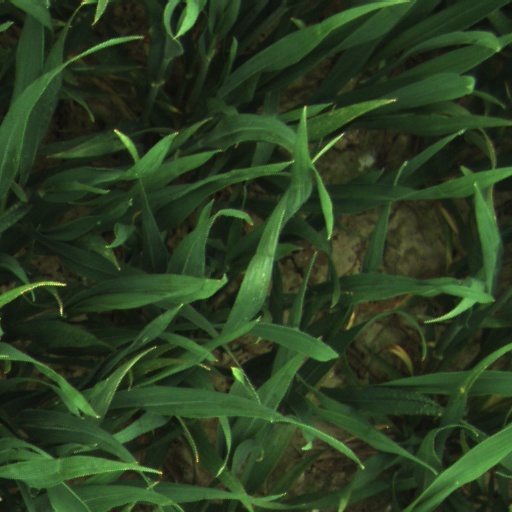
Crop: wheat